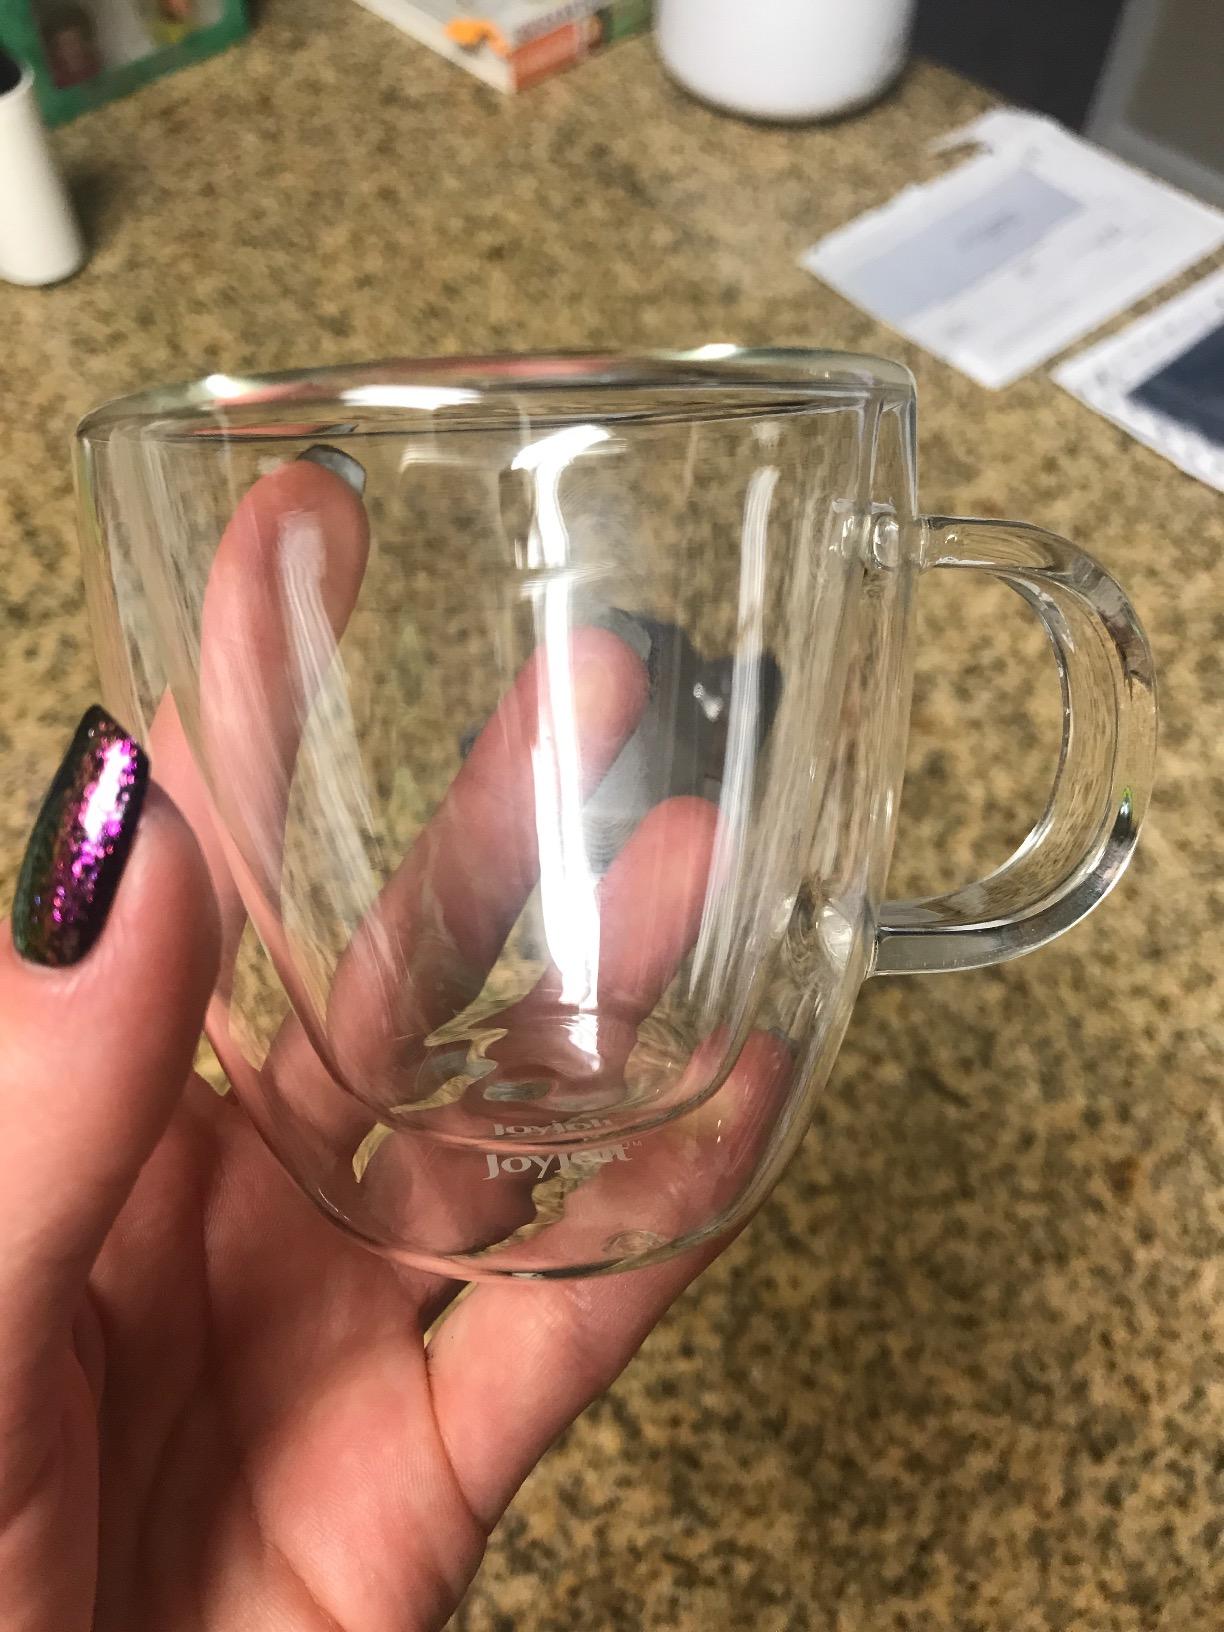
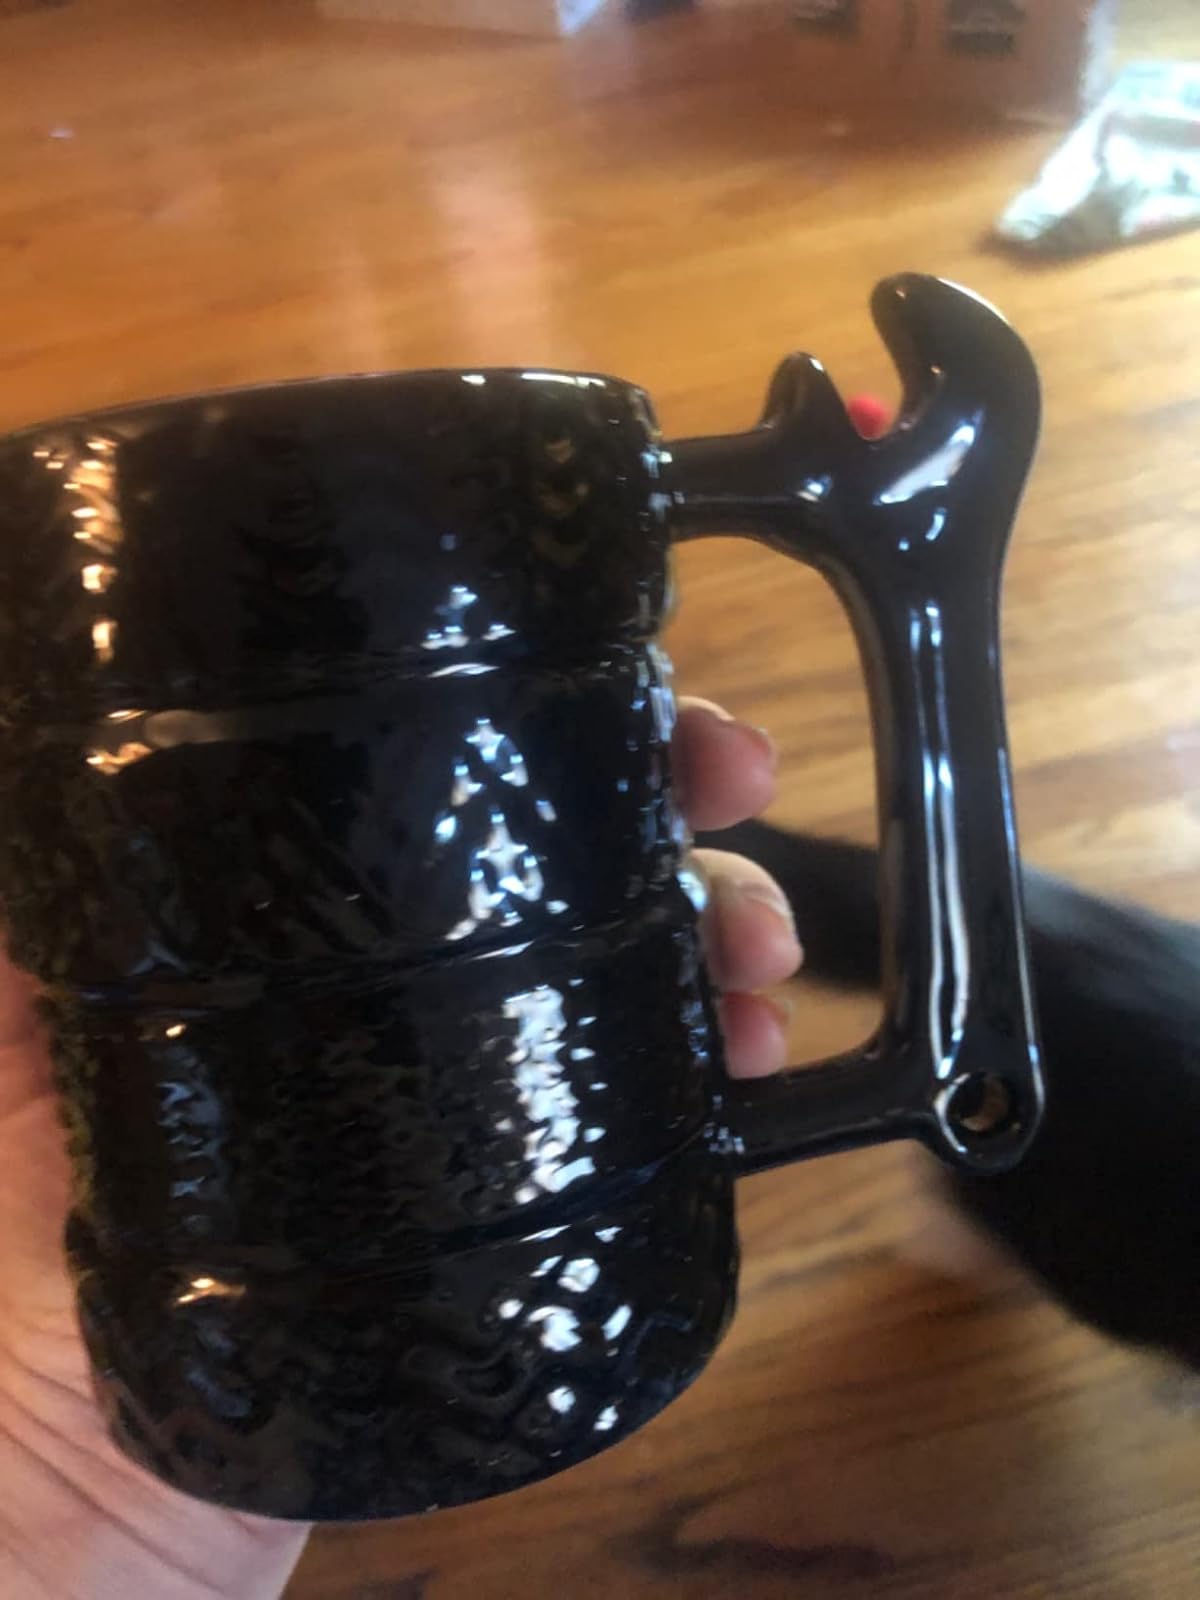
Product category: items_mug
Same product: no